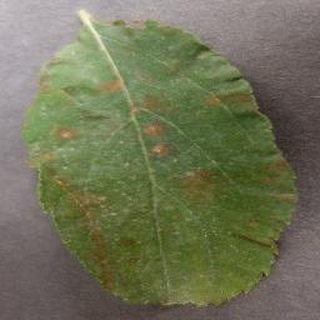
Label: apple_cedar_apple_rust